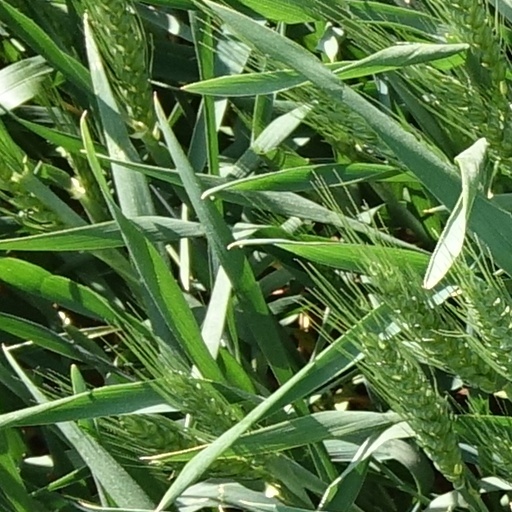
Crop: wheat